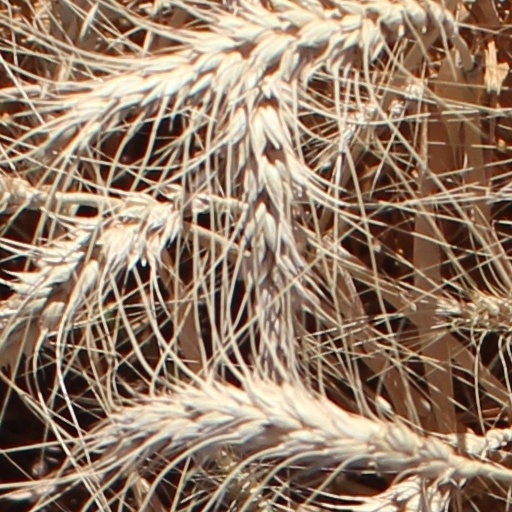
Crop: wheat